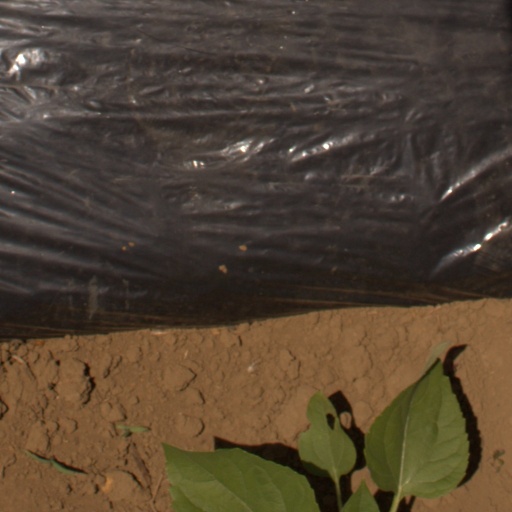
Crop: Jerusalem artichoke